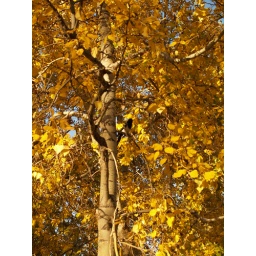
Magpie in an orange tree